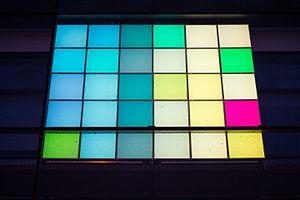
Angela Bulloch, née en 1966 à Rainy River dans l'Ontario au Canada, est une plasticienne et artiste multimédia contemporaine canadienne, associée aux Young British Artists. Elle travaille et vit entre Londres et Berlin.